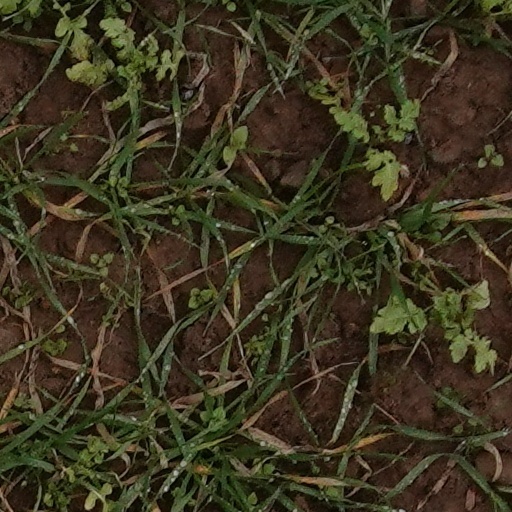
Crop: wheat